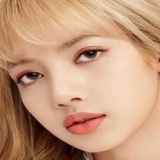
ca sĩ Thiều Bảo Trâm